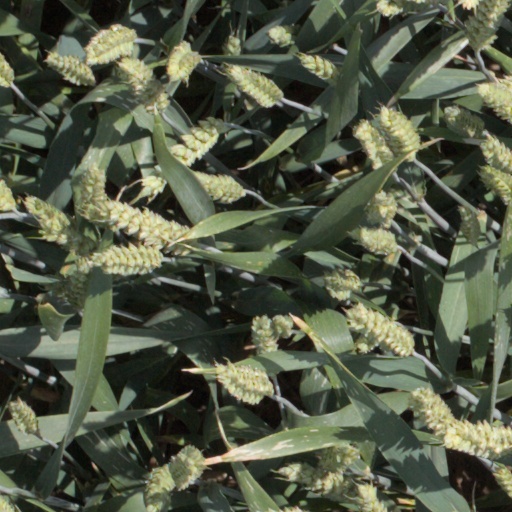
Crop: wheat